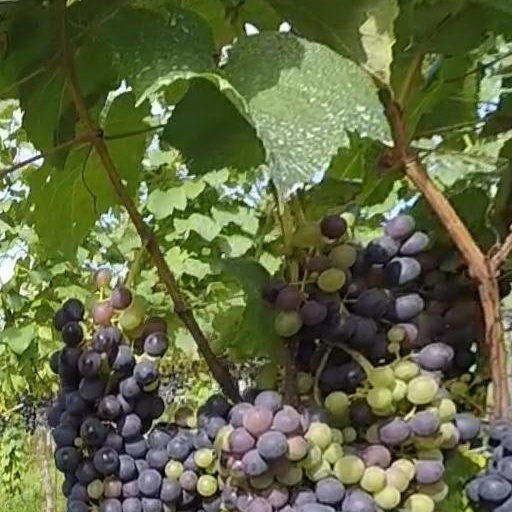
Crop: grape